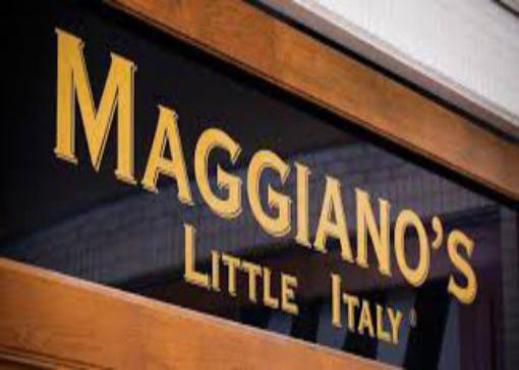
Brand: maggiano's little italy
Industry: Food